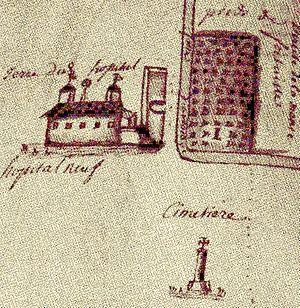
Hôpital neuf de Carpentras au XVIIIe siècle
L'hôtel-Dieu de Carpentras, construit au milieu du XVIIIᵉ siècle, était l'un des hôpitaux de la capitale du Comtat Venaissin. S'il ne fut pas le premier de Carpentras, il fut le plus imposant. Succédant à cinq autres établissements hospitaliers dont les durées de fonctionnement se chevauchèrent souvent, il fut commandité par Joseph-Dominique d'Inguimbert, dit dom Malachie, évêque de Carpentras, et le rôle qui fut le sien pendant deux siècles n'est pas indépendant de l'histoire de ses prédécesseurs. Il en est à la fois le successeur et l'aboutissement. Sa construction commença en 1750, et il fut desservi, selon la volonté de l'évêque, par des sœurs hospitalières à partir de 1764.